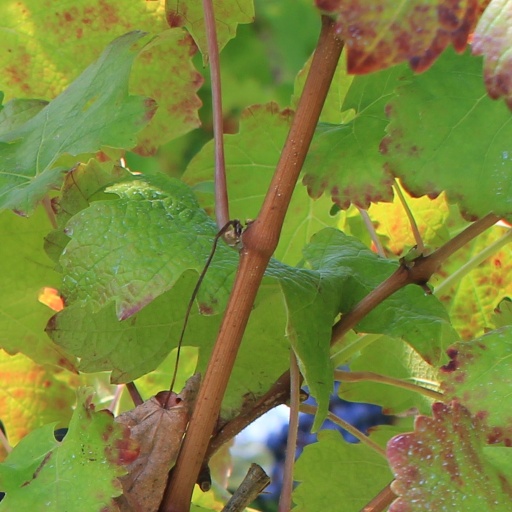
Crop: grape